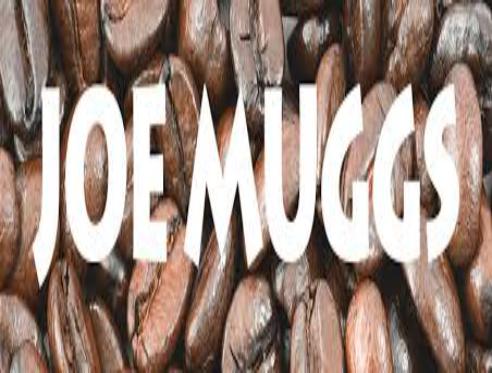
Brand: joe muggs
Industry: Food